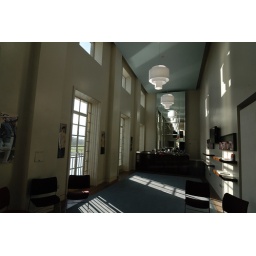
First floor bar in the main house of the RST